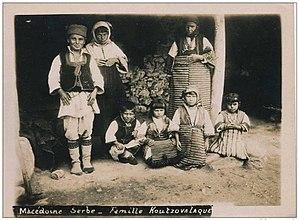
La rivalité bulgaro-gréco-serbe en Macédoine ou lutte pour la Macédoine ou propagande armée grecque en Macédoine est un affrontement culturel, religieux et armé qui oppose, entre 1872 et 1912, les partisans de plusieurs mouvements nationalistes en Macédoine, alors province européenne de l'Empire ottoman. Les Macédo-Slaves sont revendiqués par la principauté de Bulgarie puis par le royaume de Serbie, les Hellénophones par le royaume de Grèce, chacun s'appuyant sur son clergé national et sur une organisation interne. Cette rivalité se conclut par le partage de la région lors des guerres balkaniques de 1912-1913.